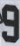
Number: 9